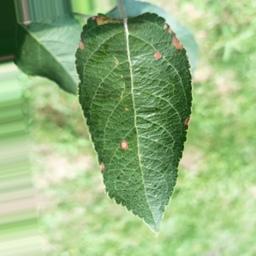
Label: Alternaria